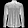
Label: Shirt